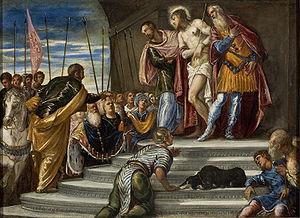
1546 est une année commune commençant un vendredi.